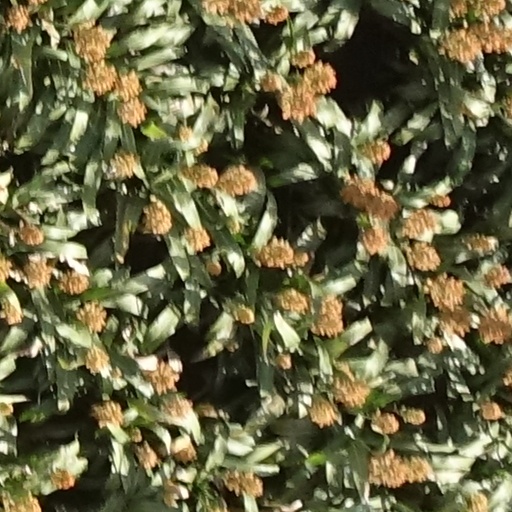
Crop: sorghum